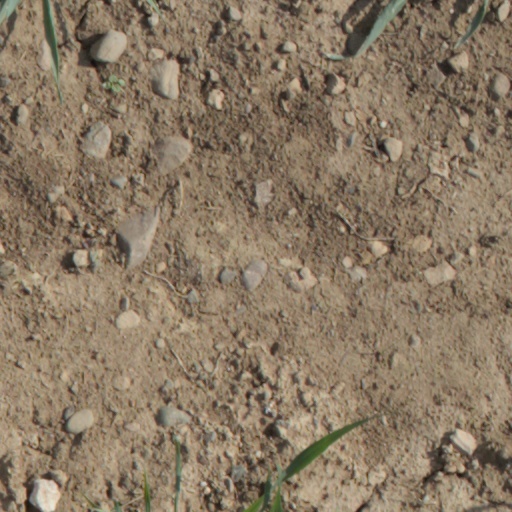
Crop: wheat